Grevillea striata

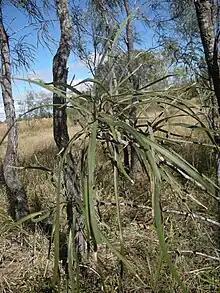
Leaves

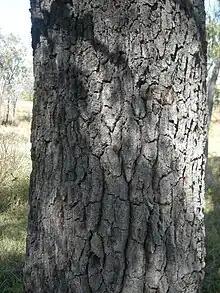
Bark

Grevillea striata, commonly known as beefwood or silver honeysuckle, is a species of flowering plant in the family Proteaceae and is endemic to continental Australia. It is a shrub or tree with linear leaves and white to cream-colured or pale yellow flowers. Other common names for this species include western beefwood, beef oak and beef silky oak.